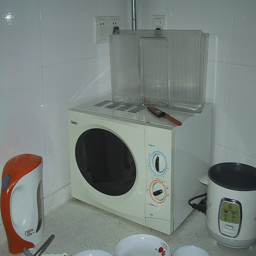
THERE IS A MICROWAVE THAT IS ON THE COUNTER WITH A POT NEXT TO IT
some bowls a cooking pot and a microwave oven and a knife
A microwave next to a pitcher and a crock pot.
A microwave that is next to several other appliances.
a microwave oven sits on top of a counter